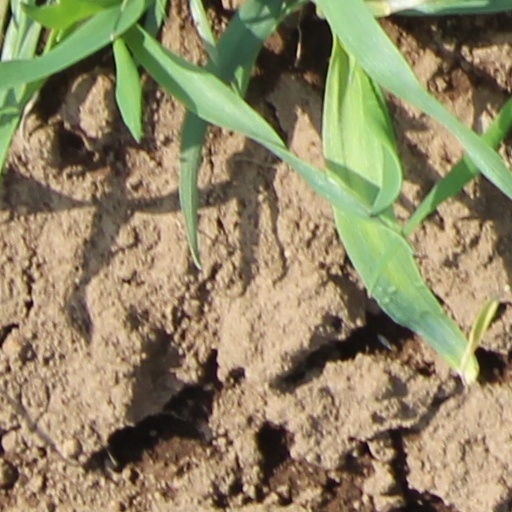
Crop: wheat